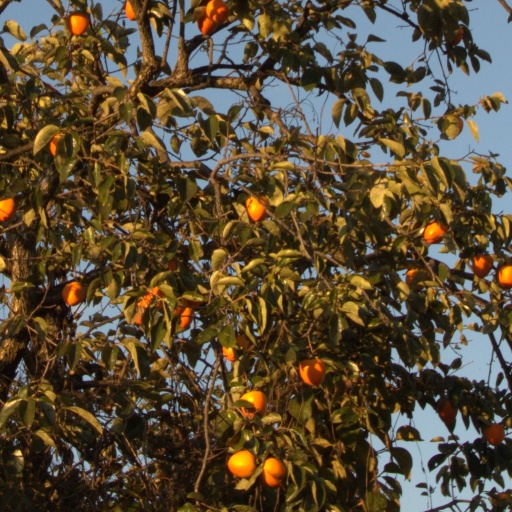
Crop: grape